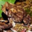
Label: frog